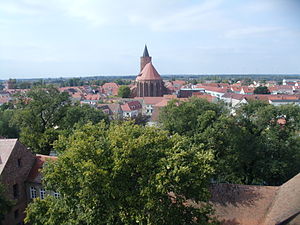
Beeskow
Beeskow er en by i den tyske delstat Brandenburg og administrationsby i landkreis Oder-Spree. Beeskow ligger i den østlige del af Brandenburg ved floden Spree, 30 km sydvest for Frankfurt an der Oder, og cirka 80 km sydøst for Berlin. Rundt om byen ligger store skov- og engarealer med mange større og mindre søer.